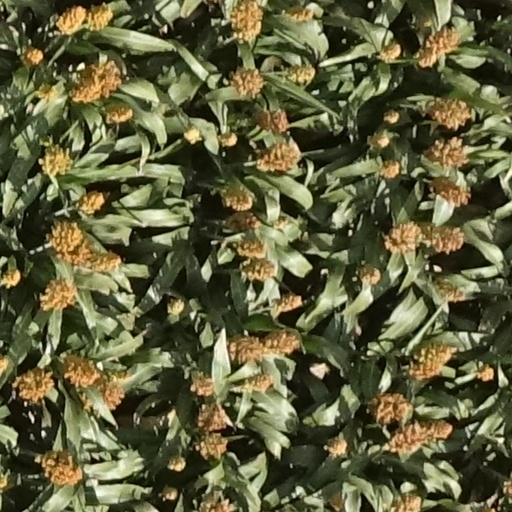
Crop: sorghum